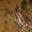
Label: frog